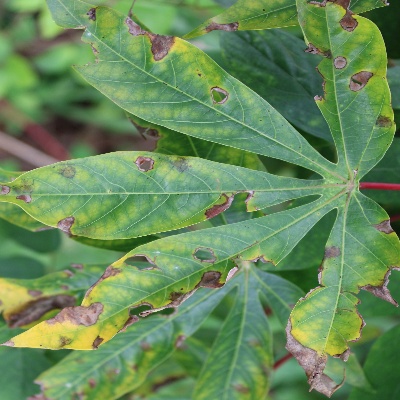
Crop: Cassava
Condition: brown spot